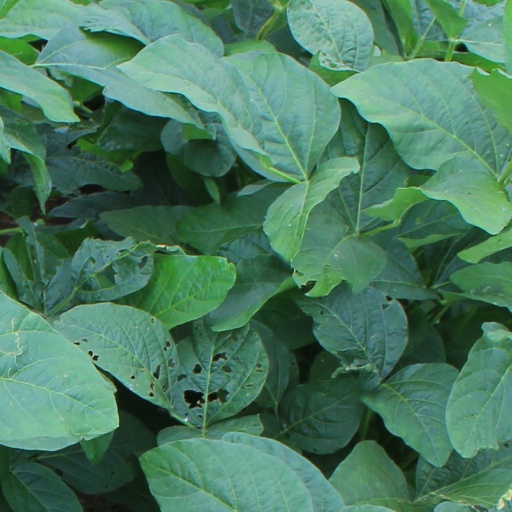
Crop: soybean